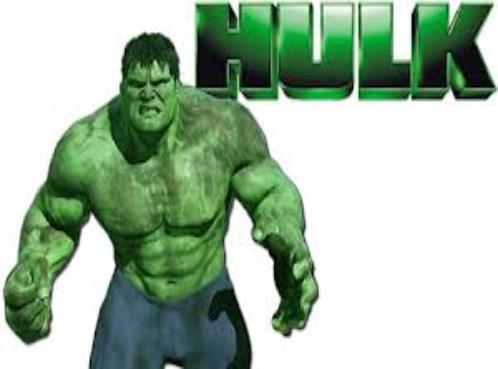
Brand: Hulk
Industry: Necessities